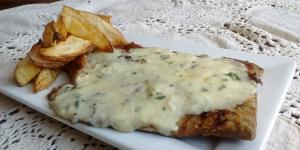
matambre al roquefort